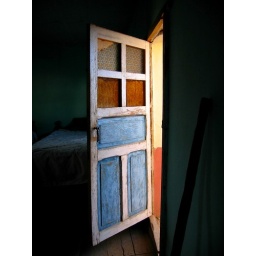
We woke up in the morning in Peru and didn't expect so much sunlight coming through our bedroom door